Get out the vote

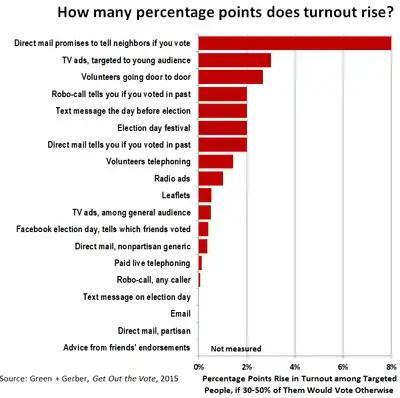
Methods of raising turnout

Political scientists have conducted hundreds of field experiments to learn which get out the vote tactics are effective, when, and on which types of voters. This research has revolutionized how campaigns conceive of their get out the vote efforts. Research also shows that voting is habit-forming, as voting in one election increases the probability of voting in a future election by 10 percentage points (controlling for other factors).